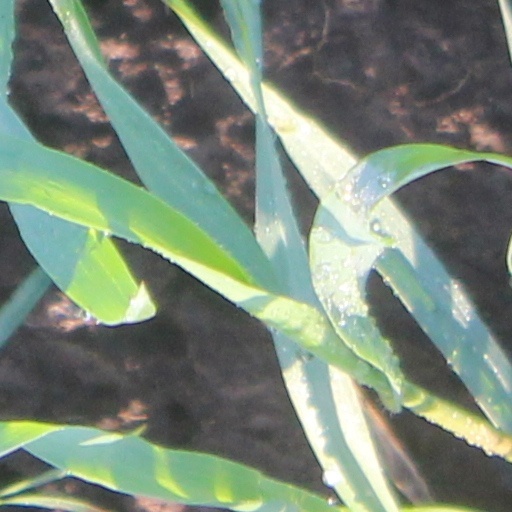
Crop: wheat